The Brief Wondrous Life of Oscar Wao

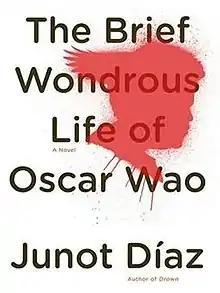
First edition hardcover

The Brief Wondrous Life of Oscar Wao is a 2007 novel written by Dominican American author Junot Díaz. Although a work of fiction, the novel is set in New Jersey in the United States, where Díaz was raised, and it deals with the Dominican Republic's experience under dictator Rafael Trujillo. The book chronicles the life of Oscar de León, an overweight Dominican boy growing up in Paterson, New Jersey, who is obsessed with science fiction and fantasy novels and with falling in love, as well as a curse that has plagued his family for generations.